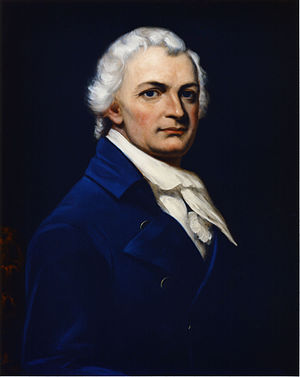
Amerikanske flådeministre / Flådeministre / Kabinetsminister
Benjamin Stoddert
Amerikanske flådeministre eller United States Secretary of the Navy er den civile leder af det amerikanske flådeministerium. Posten som flådeminister var en post i præsidentens kabinet frem til 1947, hvor flåde, hær og det nyoprettede luftvåben blev samlet under forsvarsministeriet og forsvarsministeren overtog posten i kabinettet. Posten som flådeminister besættes ved at præsidenten nominerer en kandidat, som skal godkendes af et flertal i Senatet.